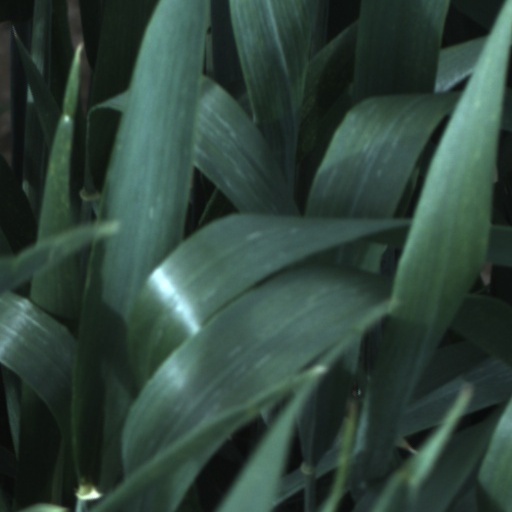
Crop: wheat